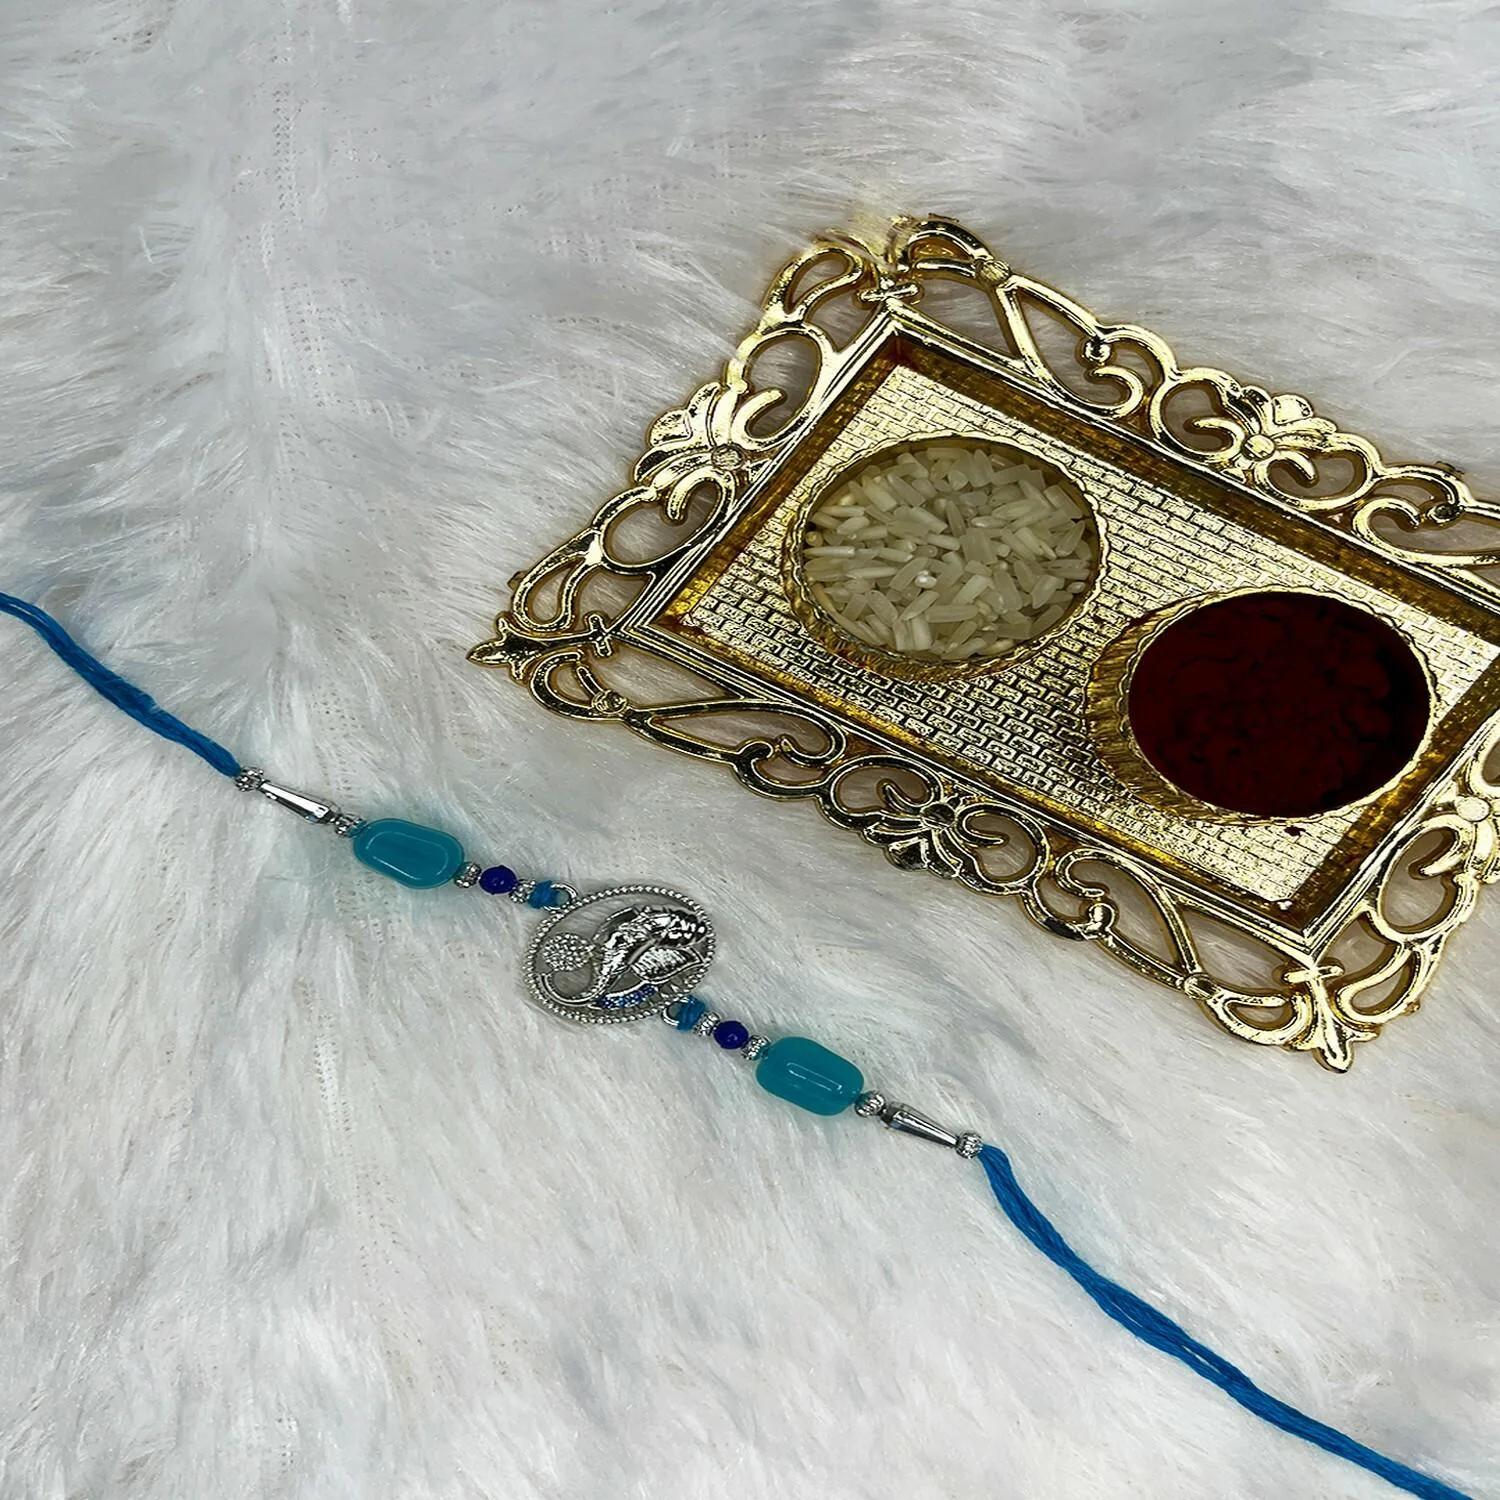
 Mahi Vighnaharta Ganpati Rakhi with Blue Crystals for Brother, Bhai, Bro, Bhatija, Boy, Kids (RA1100768RBlu)
Type: Rakhis
Brand: Mahi
Price: Rs. 229
 Celebrate Raksha Bandhan with our exquisitely crafted Rakhi, designed to strengthen the bond between siblings. This traditional Rakhi features intricate beadwork and durable thread, ensuring it stands the test of time. Handmade with care, each Rakhi is a unique and meaningful gift for your brother. Each Rakhi carries heartfelt blessings and good wishes for your brother's well-being and success. Celebrates the bond of love and protection between siblings, a cherished tradition in Indian culture.
Features: The Rakhi is adorned with vibrant colors and attractive embellishments that add a touch of elegance to the celebration.,Content in Box : 1 Rakhi ; Cultural Significance: This beautiful Rakhi will acknowledge your love for Your Brother with the promise that your bond with him will grow stronger as time goes on.,Vibrant Colors: Adding bright and playful colors to the celebration will make it stand out and make it more enjoyable.,Celebrate the bond of love and protection with our exquisite Rakhis. Share the joy of Raksha Bandhan Festival with this beautiful Rakhi, a token of love, protection and blessings.,Adjustable Size and Easy to tie: Designed to fit wrists of all sizes. It is simple and easy to tie the Rakhi securely and effortlessly.
Included: 1 Rakhi